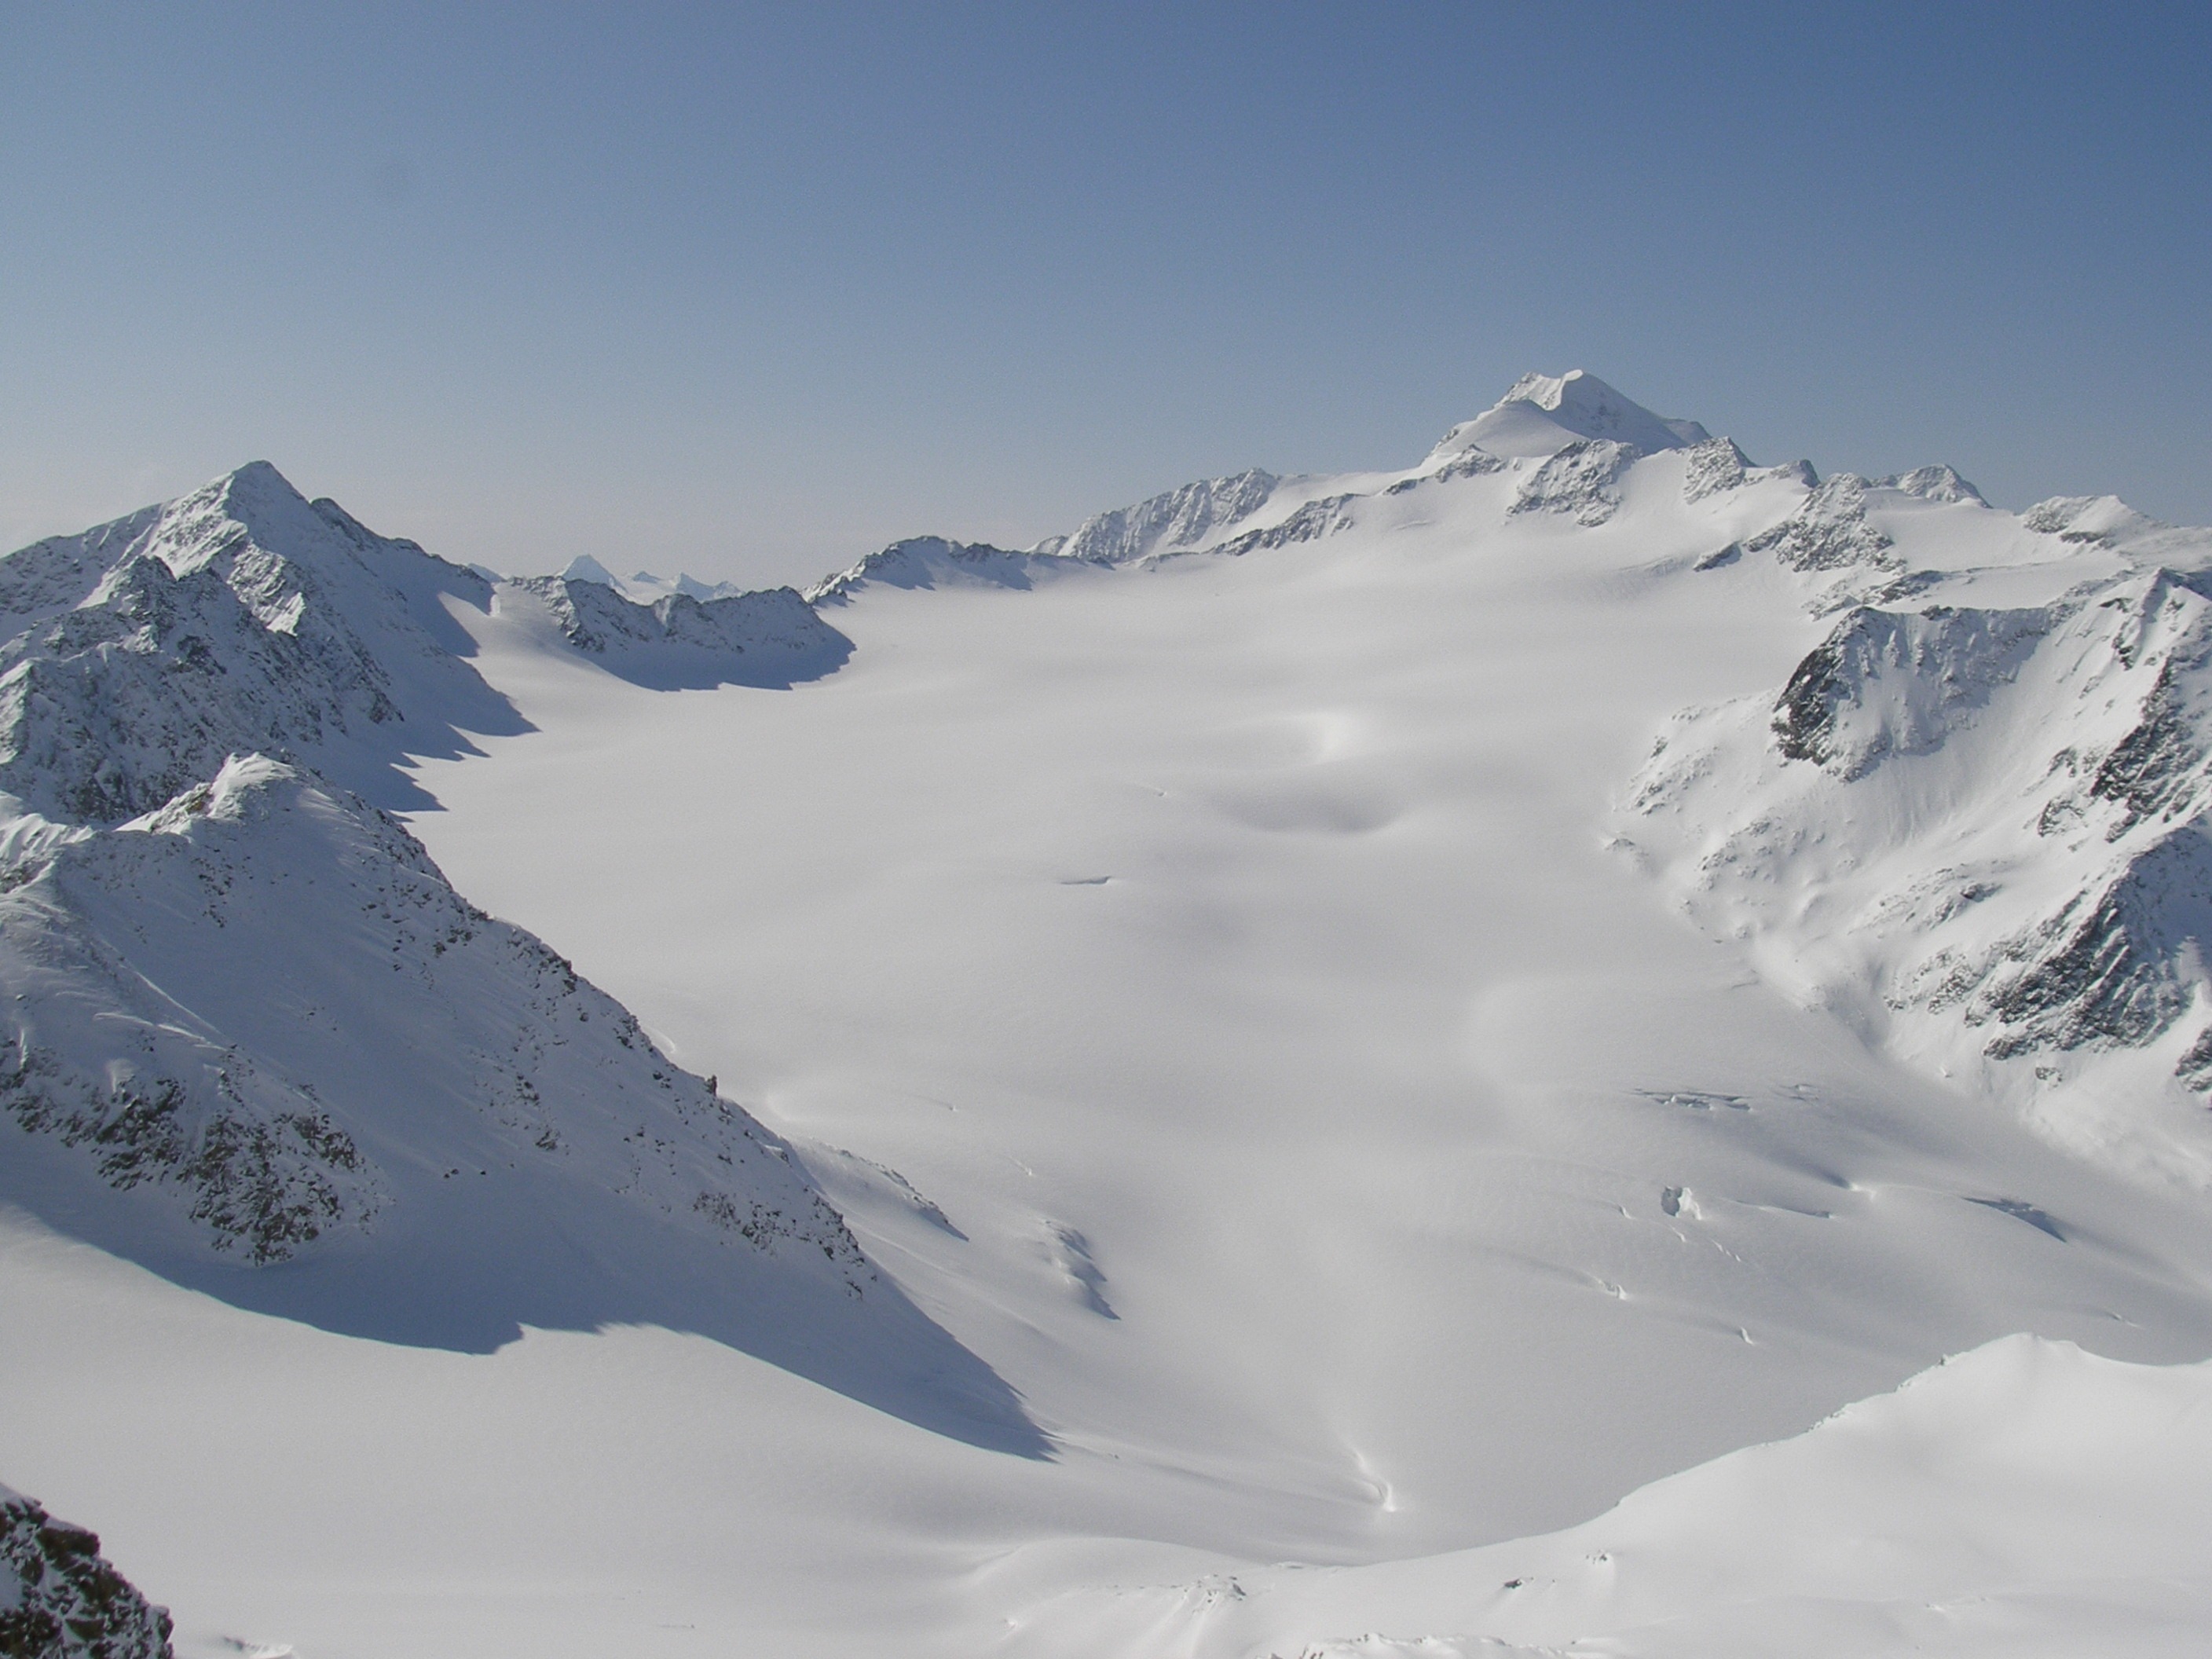
wilderness, mountain, snow, winter, sky, peak, mountain range, environment, high, weather, snowy, frozen, extreme, skiing, season, ridge, summit, winter sport, mountains, alps, plateau, piste, landform, ski touring, ski mountaineering, ski equipment, mountainous landforms, geological phenomenon